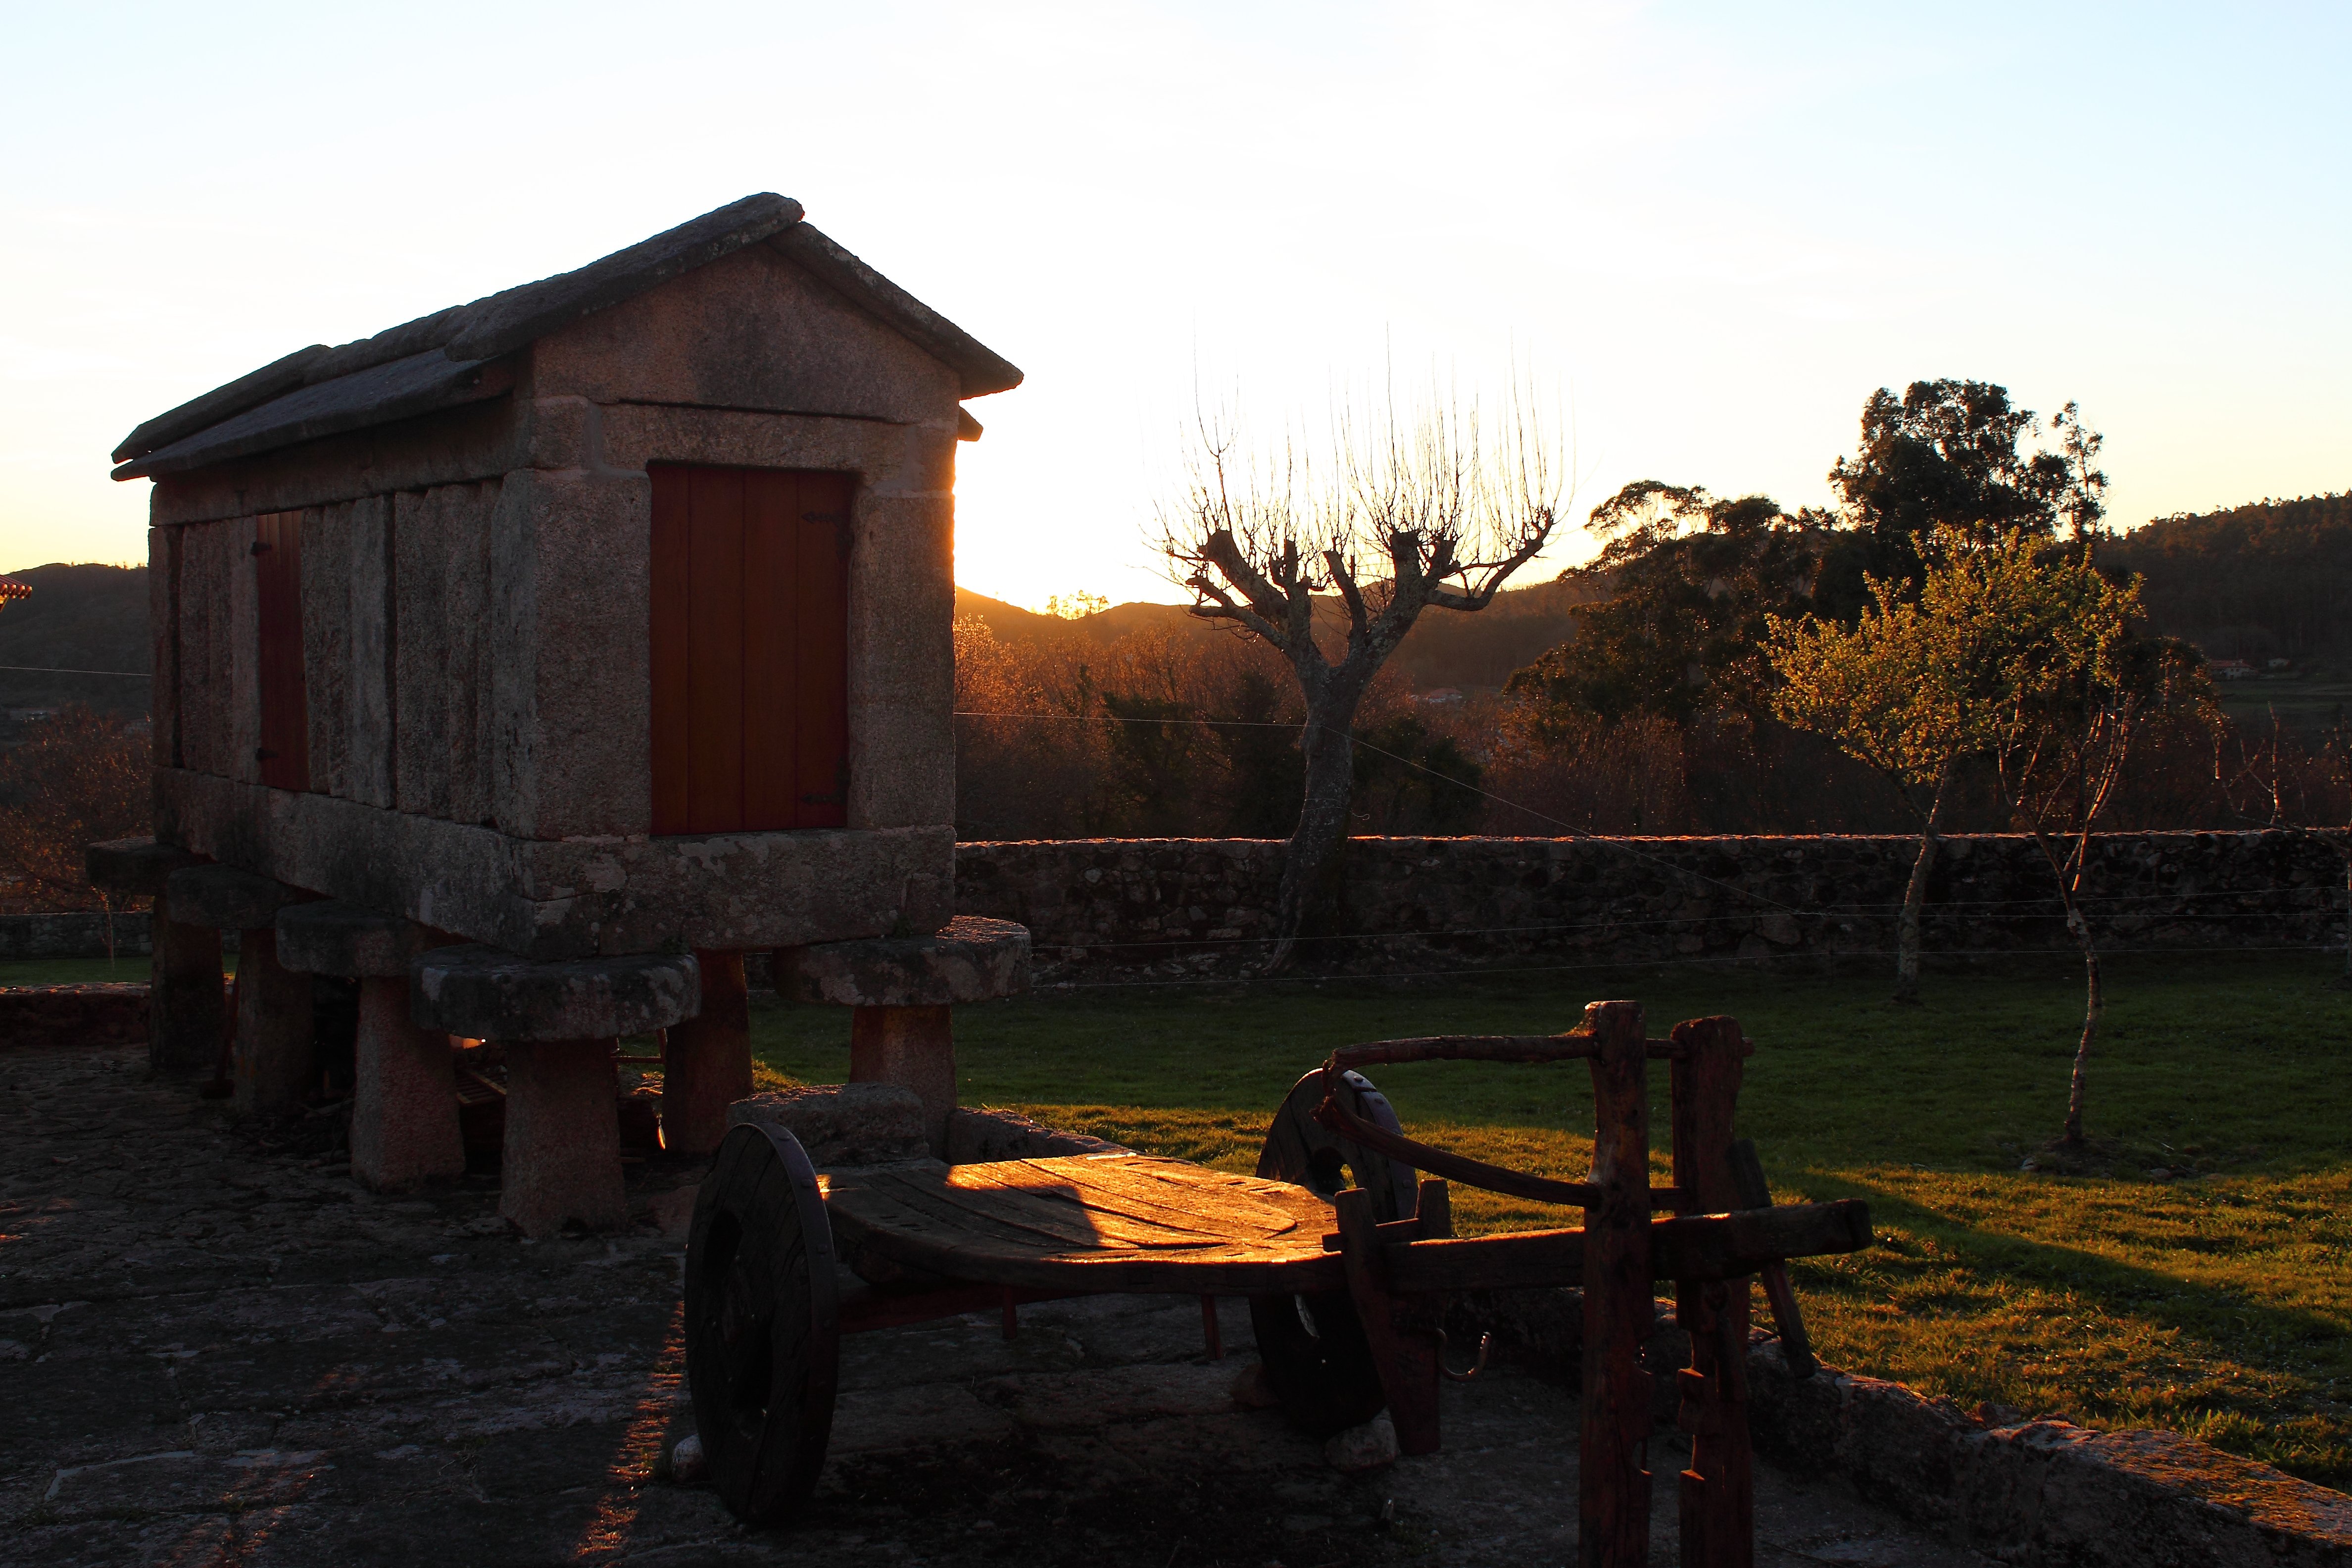
house, evening, autumn, pontevedra, ggl1, canoneos500d, cotobade, valongo, ruralgalicia, rural area